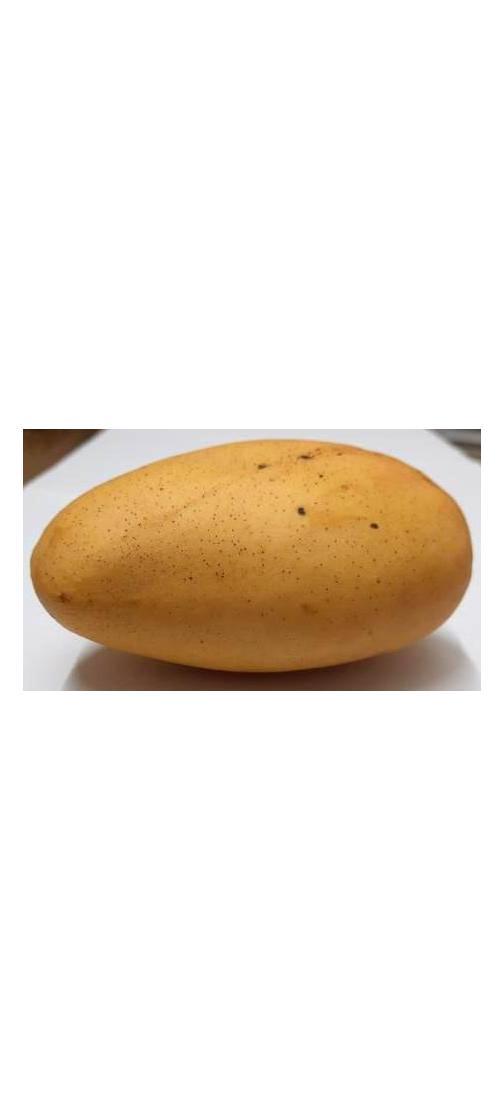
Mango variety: Katimon